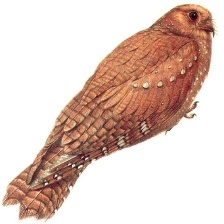
Species: OILBIRD
Scientific name: STEATORNIS CARIPENSIS